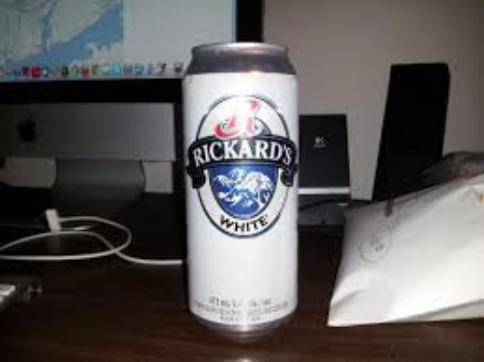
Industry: Food